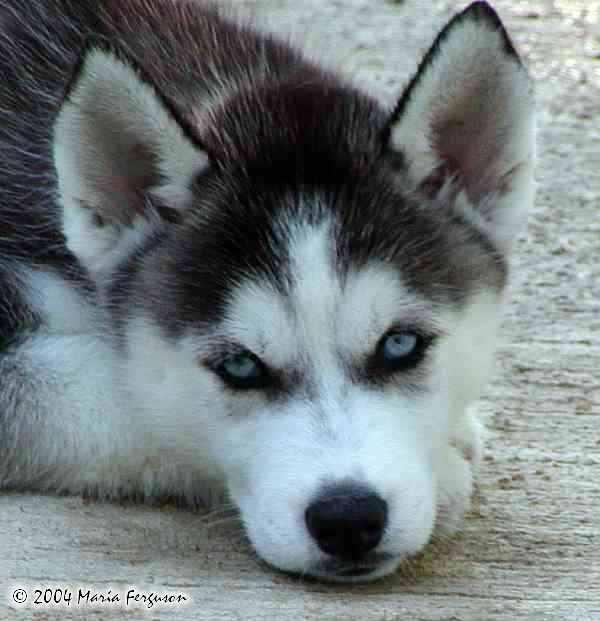
Siberian_husky